Question: Please indicate a possible affordance area of hold_frisbee that can be used for holding
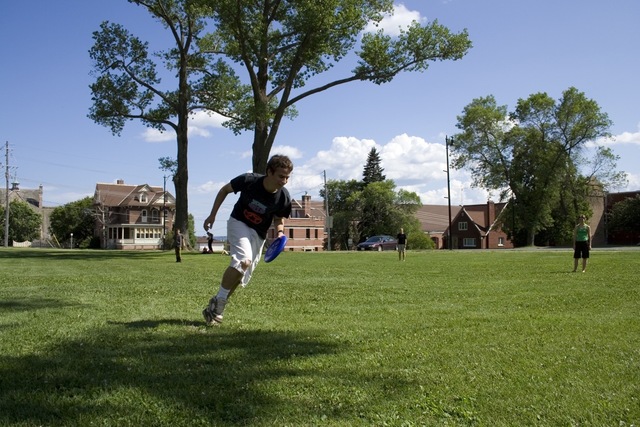
Answer: [262.655, 234.197, 291.335, 264.386]